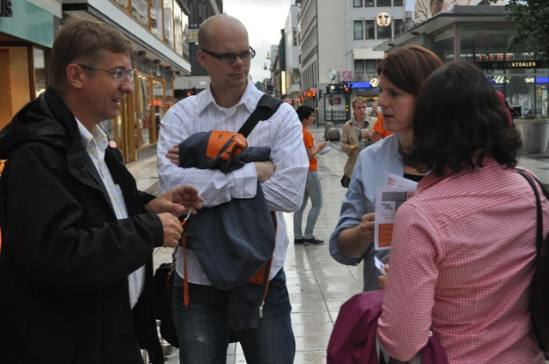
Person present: Yes